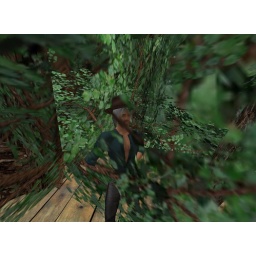
Big tree problem in new house